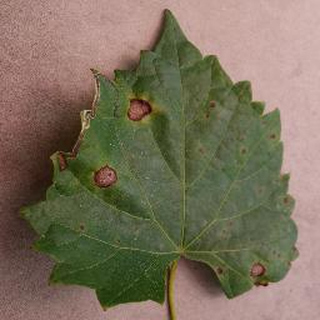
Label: grape_black_rot